Biblical inspiration

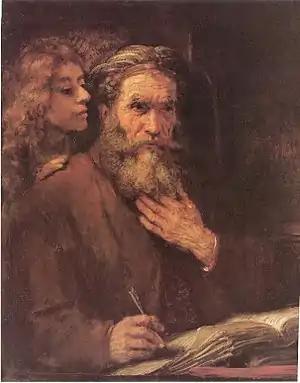
Rembrandt's "The Evangelist Matthew Inspired by an Angel" (1661)

Biblical inspiration is the doctrine in Christian theology that the human writers and canonizers of the Bible were led by God with the result that their writings may be designated in some sense the word of God. This belief is traditionally associated with concepts of the biblical infallibility and the internal consistency of the Bible.